Ruzyně Prison

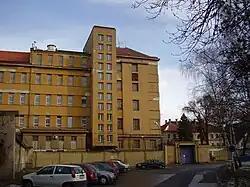

Ruzyně Prison is a prison in the Ruzyně neighborhood of Prague 6, Czech Republic.